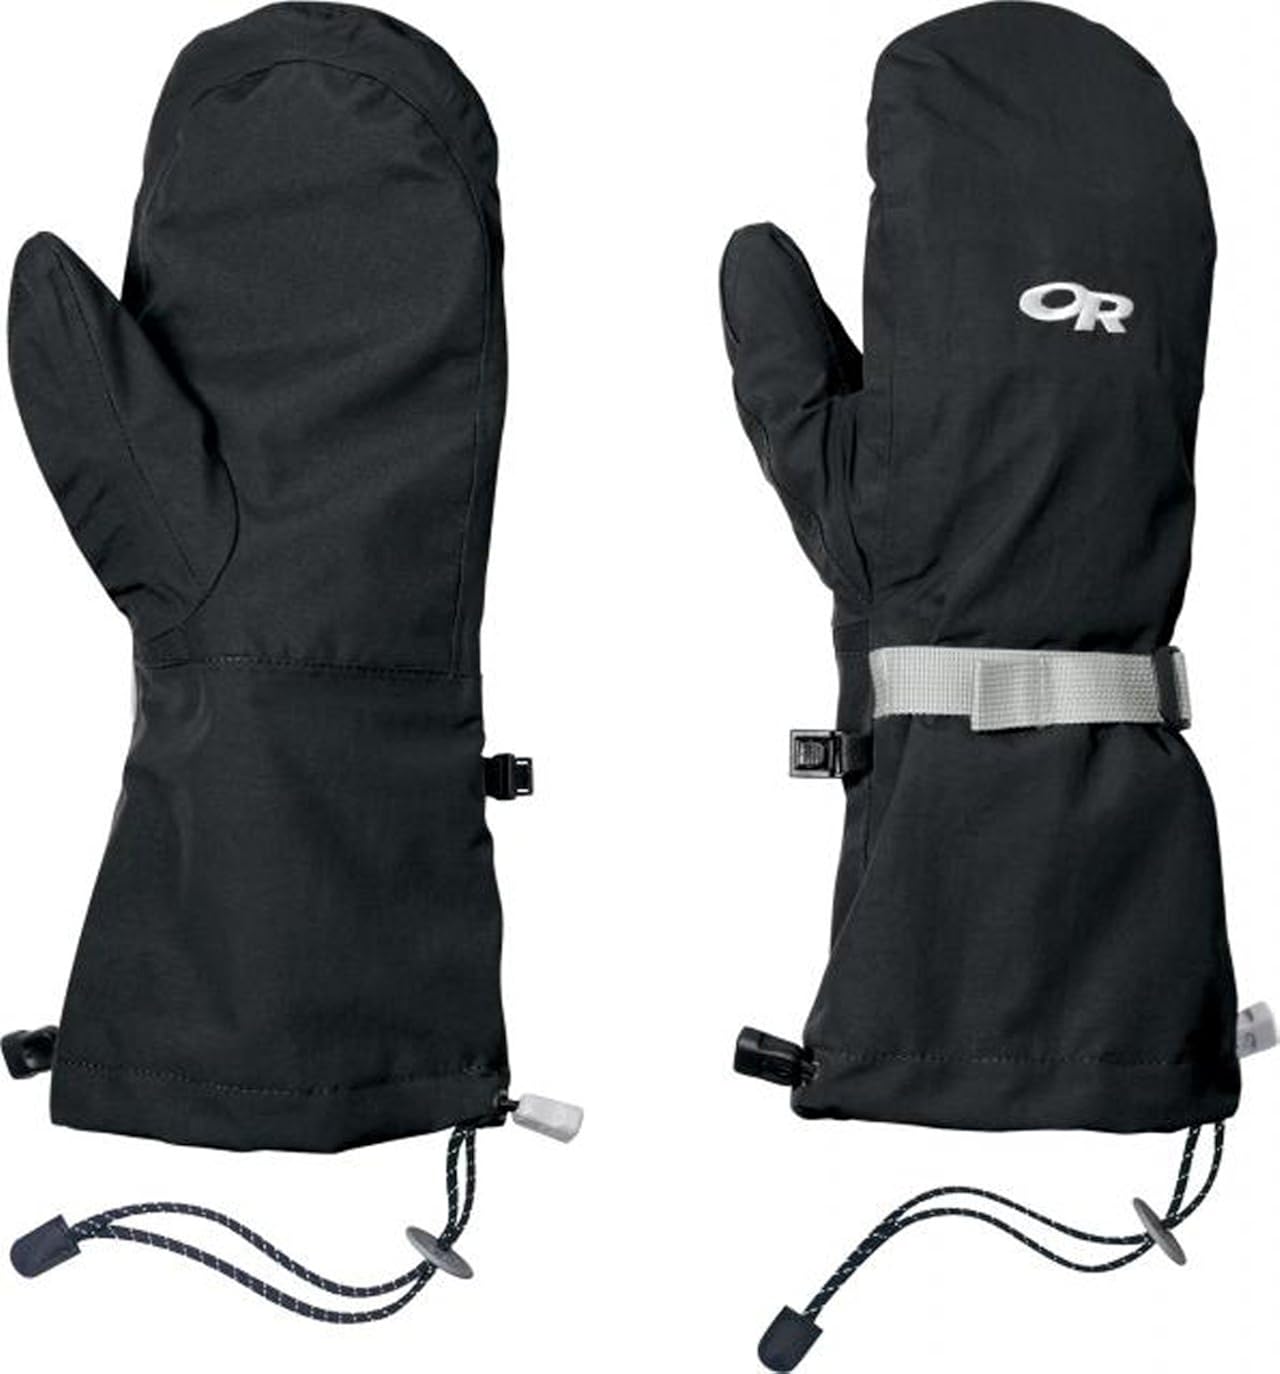
Outdoor Research Endeavor Mitts
Category: AMAZON FASHION
When the adventure leads into gray and sodden landscapes, protect your paws with the fully seam taped GORE-TEX� Paclite� fabric of the Endeavor Mitts. The highly breathable fabric will keep your hands cool when working hard and keep them dry when the rain begins to fall. The AlpenGrip palm provides a confident grip with your tools. Ultralight protection in wet, moderate weather.
Features: 100% Nylon | 70D Gore-Tex Paclite shell, Alpen grip palm | Light, technical system for mixed alpine climbing | Fully seam taped, pre-curve boxed construction, leather palm, removable liner | Made in Vietnam